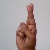
The image shows a hand gesture representing the letter 'R' in Indian Sign Language.